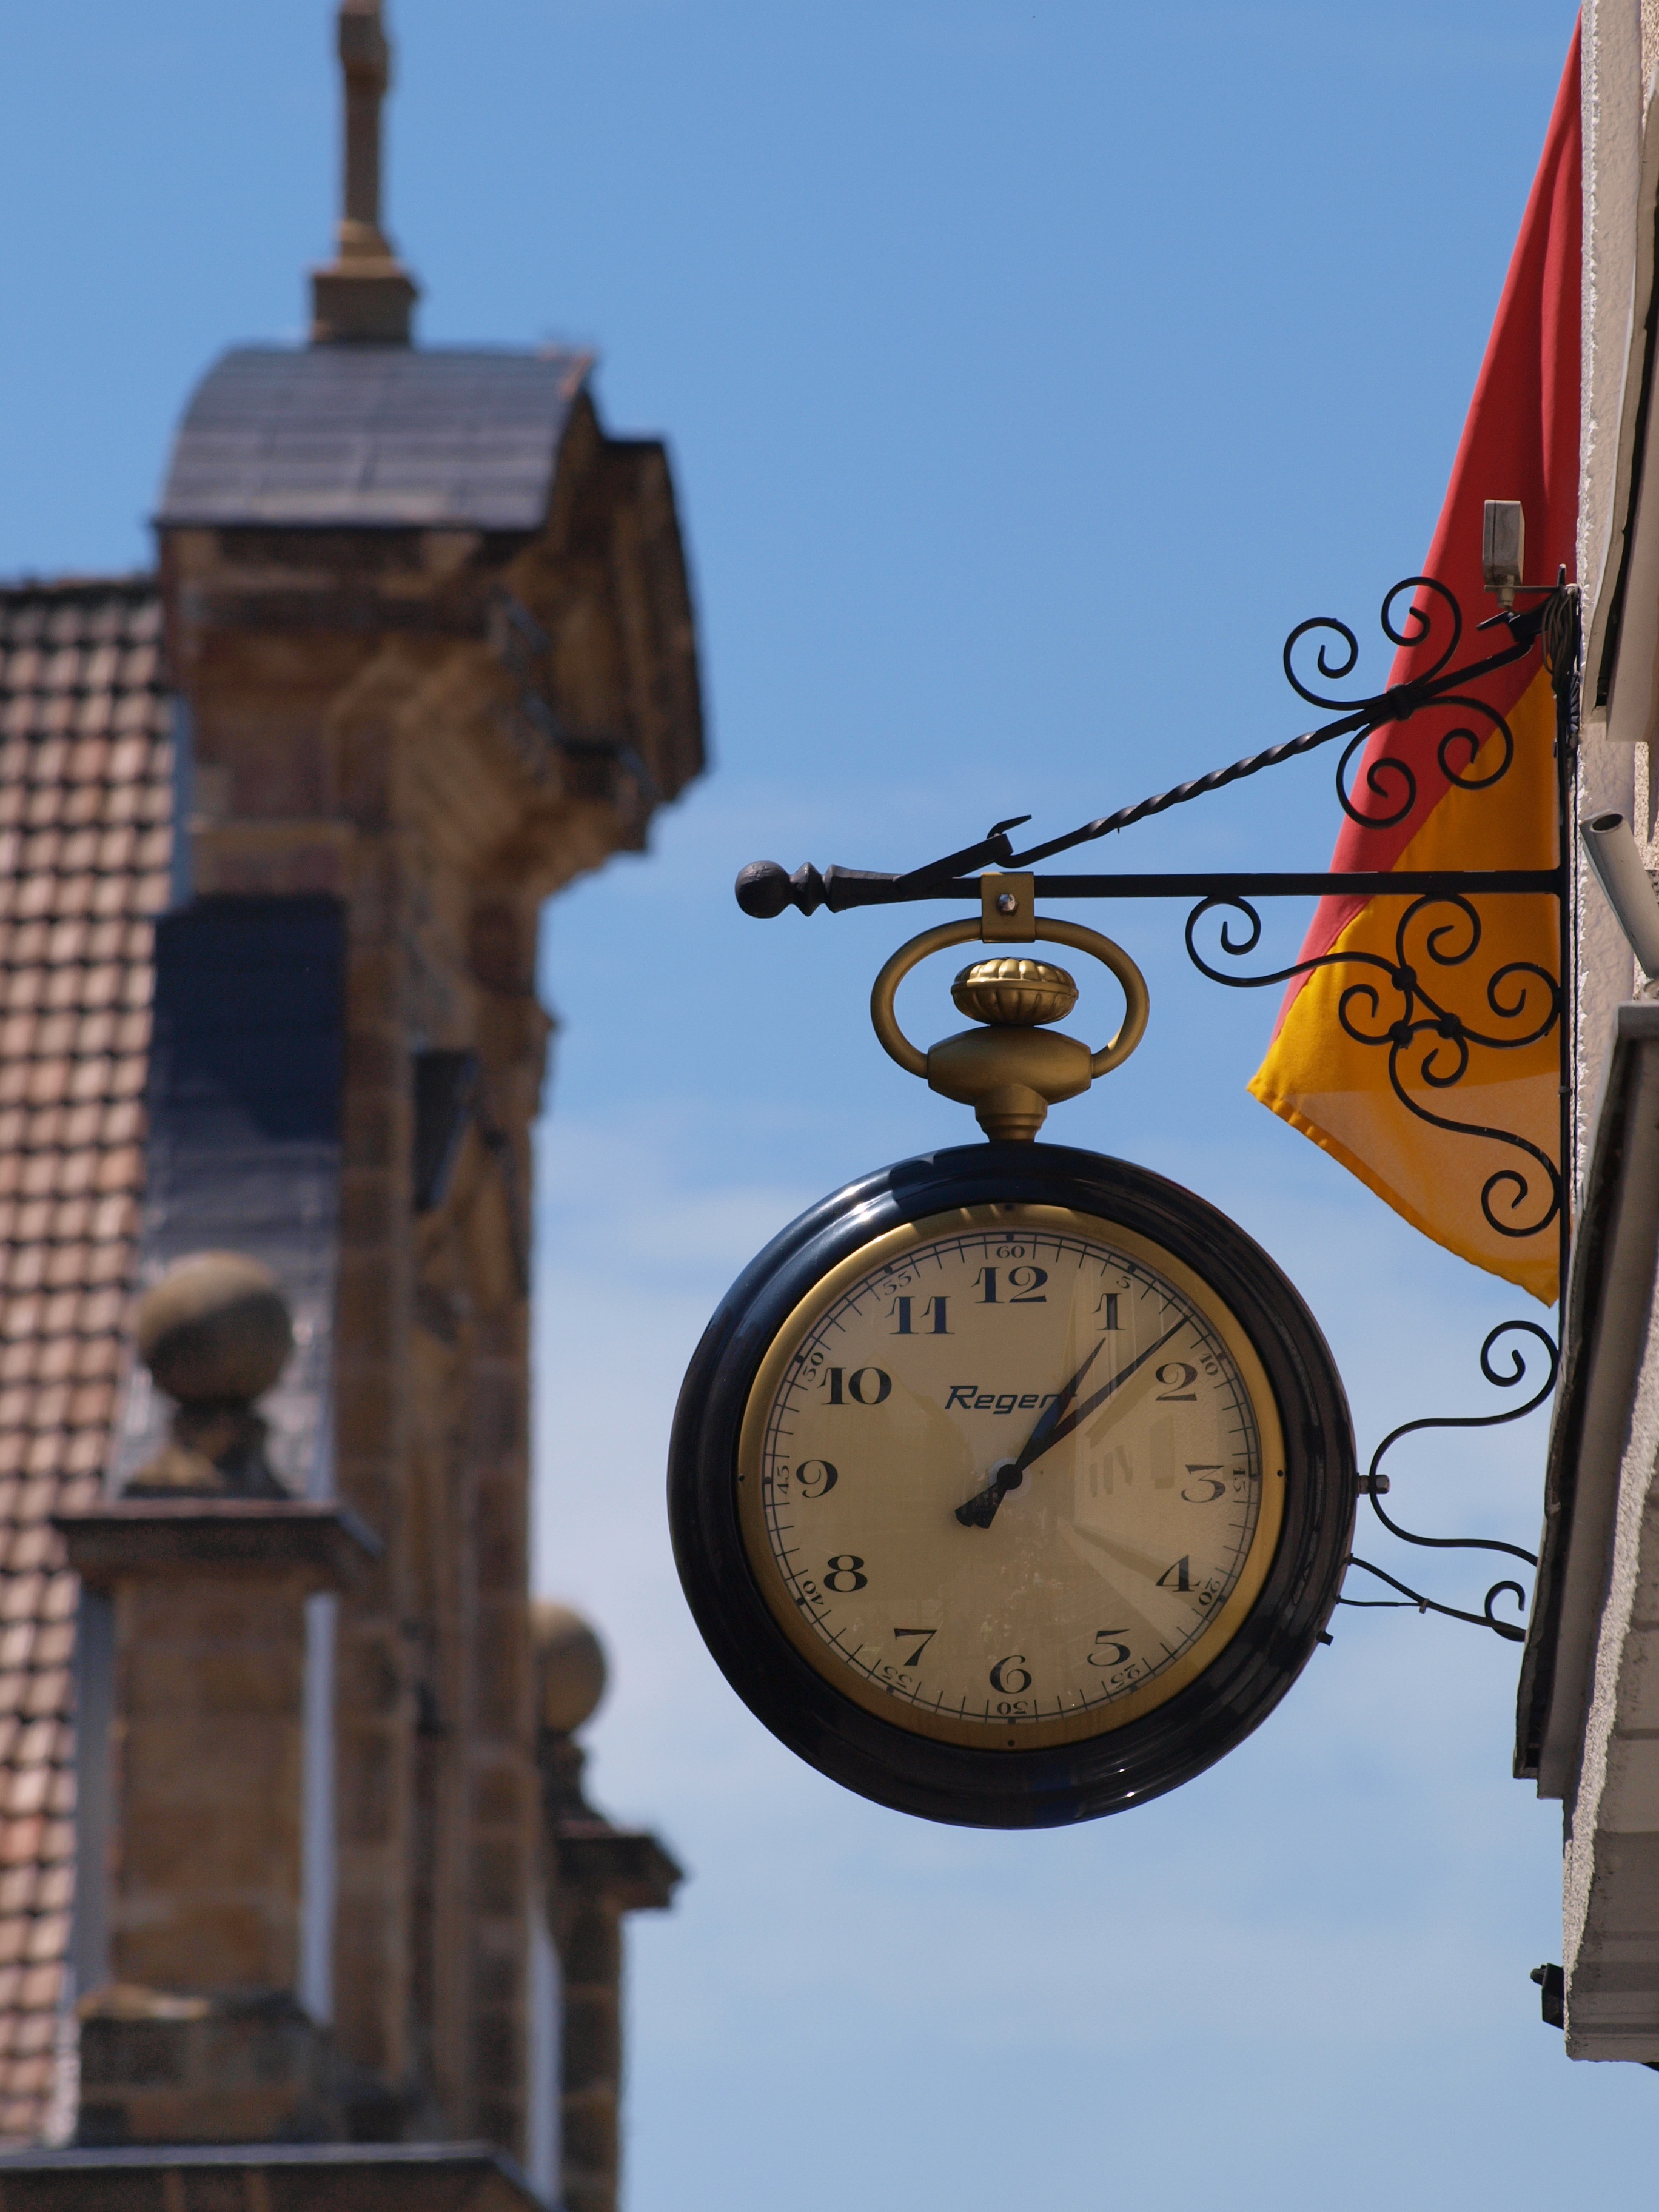
architecture, clock, time, building, tower, blue, church, clock tower, clock face, paderborn, time of